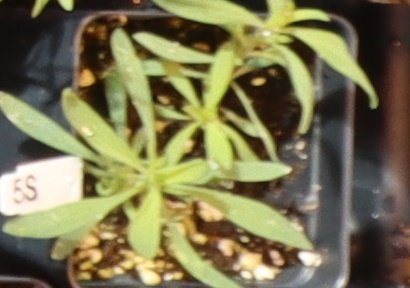
Label: Kochia